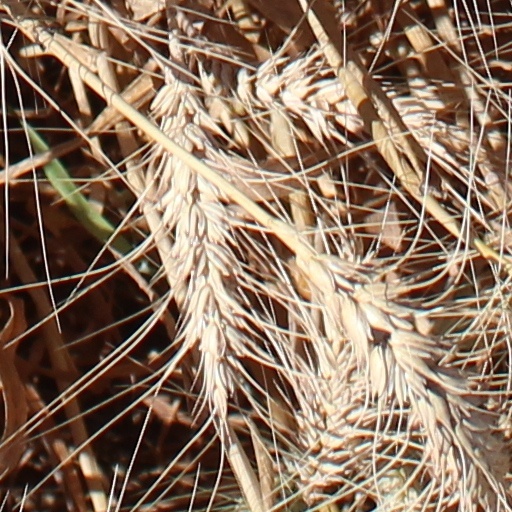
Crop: wheat